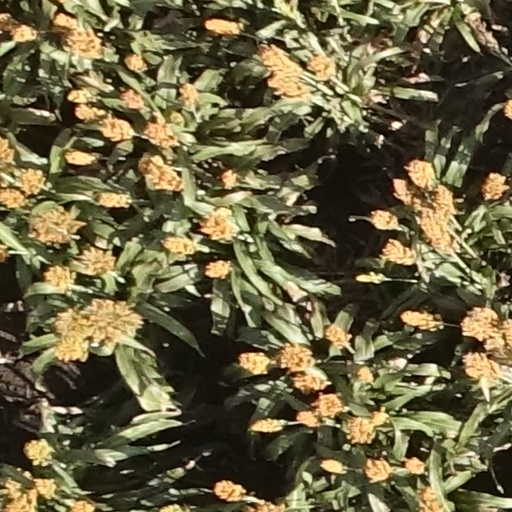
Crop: sorghum